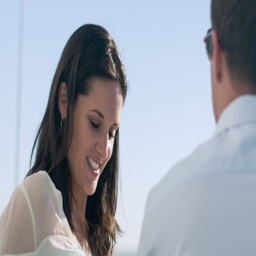
close up of a young woman talking to a young man while sailing